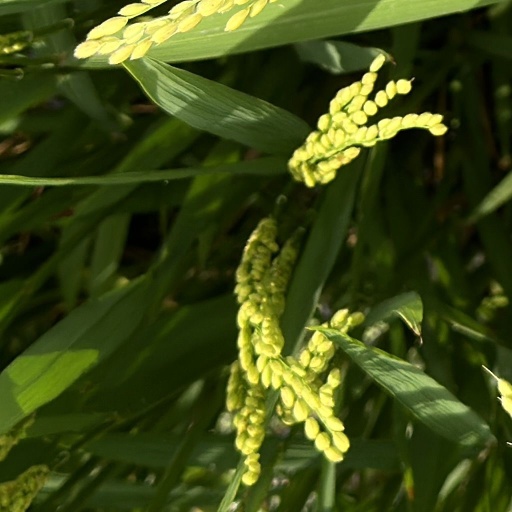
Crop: rice